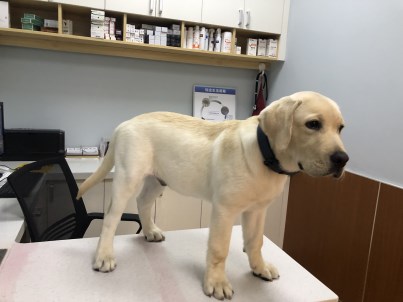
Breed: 3580-n000122-Labrador_retriever